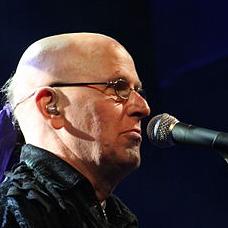
Age: 62